BGM-71 TOW

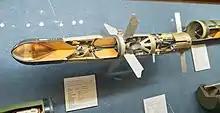
A TOW missile cutaway at a museum in Germany. The warhead is on the left, with its copper liner evident. Behind the warhead is the rocket motor with one exhaust nozzle visible. At the right is the guidance system and wire dispensers.

When the target is sighted and the trigger is pulled, there is a 1.5-second firing delay while the missile spins up its internal gyroscope and the thermal battery reaches operating temperature. Once this concludes, the launch motor fires through the rear nozzle propelling the missile from the tube: this soft-launch motor fires for only 0.05 seconds and burns out before the missile has exited the tube. As the missile exits the launch tube, the first four wings just forward of the flight motor spring open forward, followed by four tail control surfaces, which flip open rearwards as the missile completely exits the launch tube. As the wings fully extend at about 7 meters from the launcher, the flight motor ignites, boosting the missile's speed to approximately 600 miles per hour (~1,000 kilometers per hour) during its burn time. At 0.18 seconds after launch, around 65 meters from the launcher, the warhead is armed by G-forces from acceleration by the flight motor, a safety feature intended to protect the operator if the flight motor fails to ignite. The flight motor burns out 1.6 seconds after launch, with the missile gliding for the remainder of its flight time. After the tracker captures the missile, IR sensors bore-sighted to the daylight tracker continuously monitor the position of an IR beacon on the missile's tail relative to the line-of-sight, with the FCS generating course corrections which are sent via the command link to the missile's integral flight control unit. The missile then corrects its flight path via the control surface actuators. The operator keeps the sight's crosshair centered over the target until impact: if the missile fails to strike a target, the command wires are automatically cut at 3,000 meters on the original TOW and 3,750 meters on most current-production TOWs. An automatic wire cut also occurs if the tracker fails to detect the missile's thermal beacon within 1.85 seconds of launching.